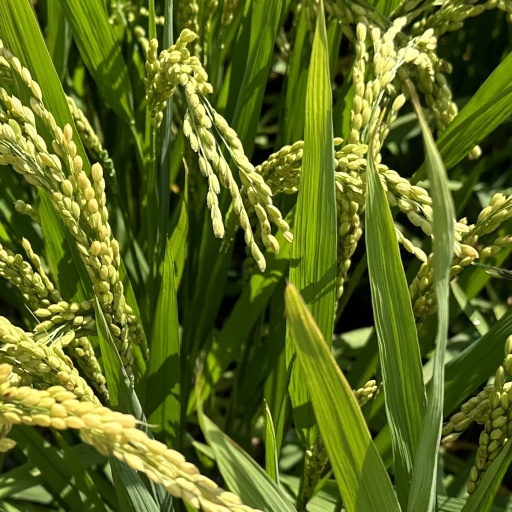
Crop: rice